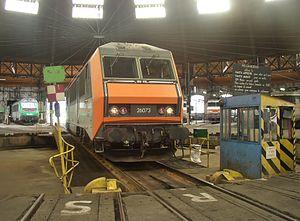
La locomotive BB 26073 SNCF sur le pont tournant de la rotonde de Chambéry en Savoie.
La rotonde ferroviaire de Chambéry est une rotonde ferroviaire située en France dans la commune de Chambéry, dans le département de la Savoie en région Auvergne-Rhône-Alpes.